Renato Balestra

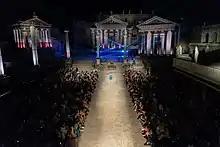
Balestra fashion show at Cinecittà in 2018

In 2013, his vision led him to launch a special project with AltaRoma for the new generation of fashion designers: "Be Blu Be Balestra", a competition for young talents who reinterpret the iconic Blu Balestra under Balestra's personal guidance.